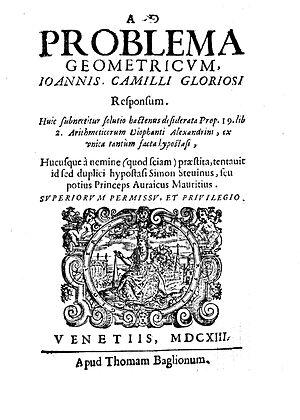
Giovanni Camillo Glorioso di Gifuni, né en 1572, mort le 8 janvier 1643, est un mathématicien et astronome italien, ami de Marino Ghetaldi, et successeur de Galilée à Pise, puis à Padoue.